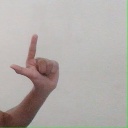
अक्षर: ल